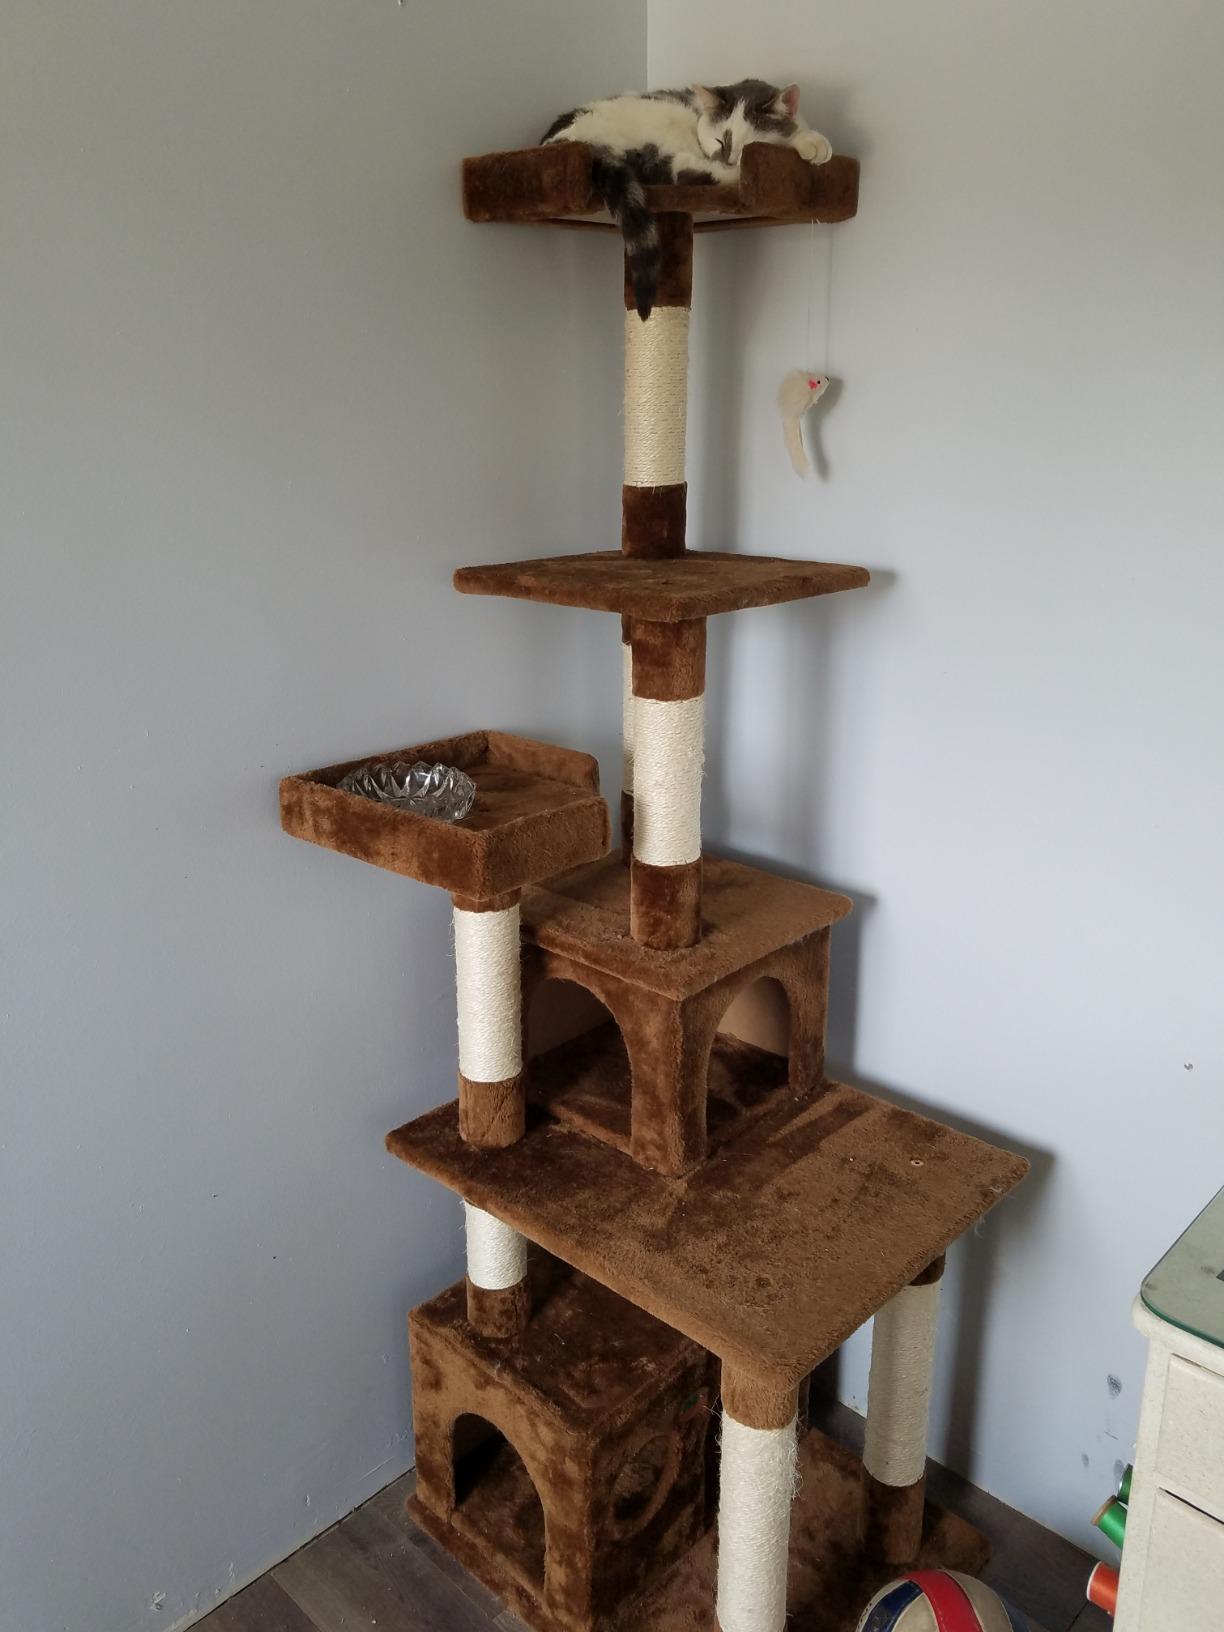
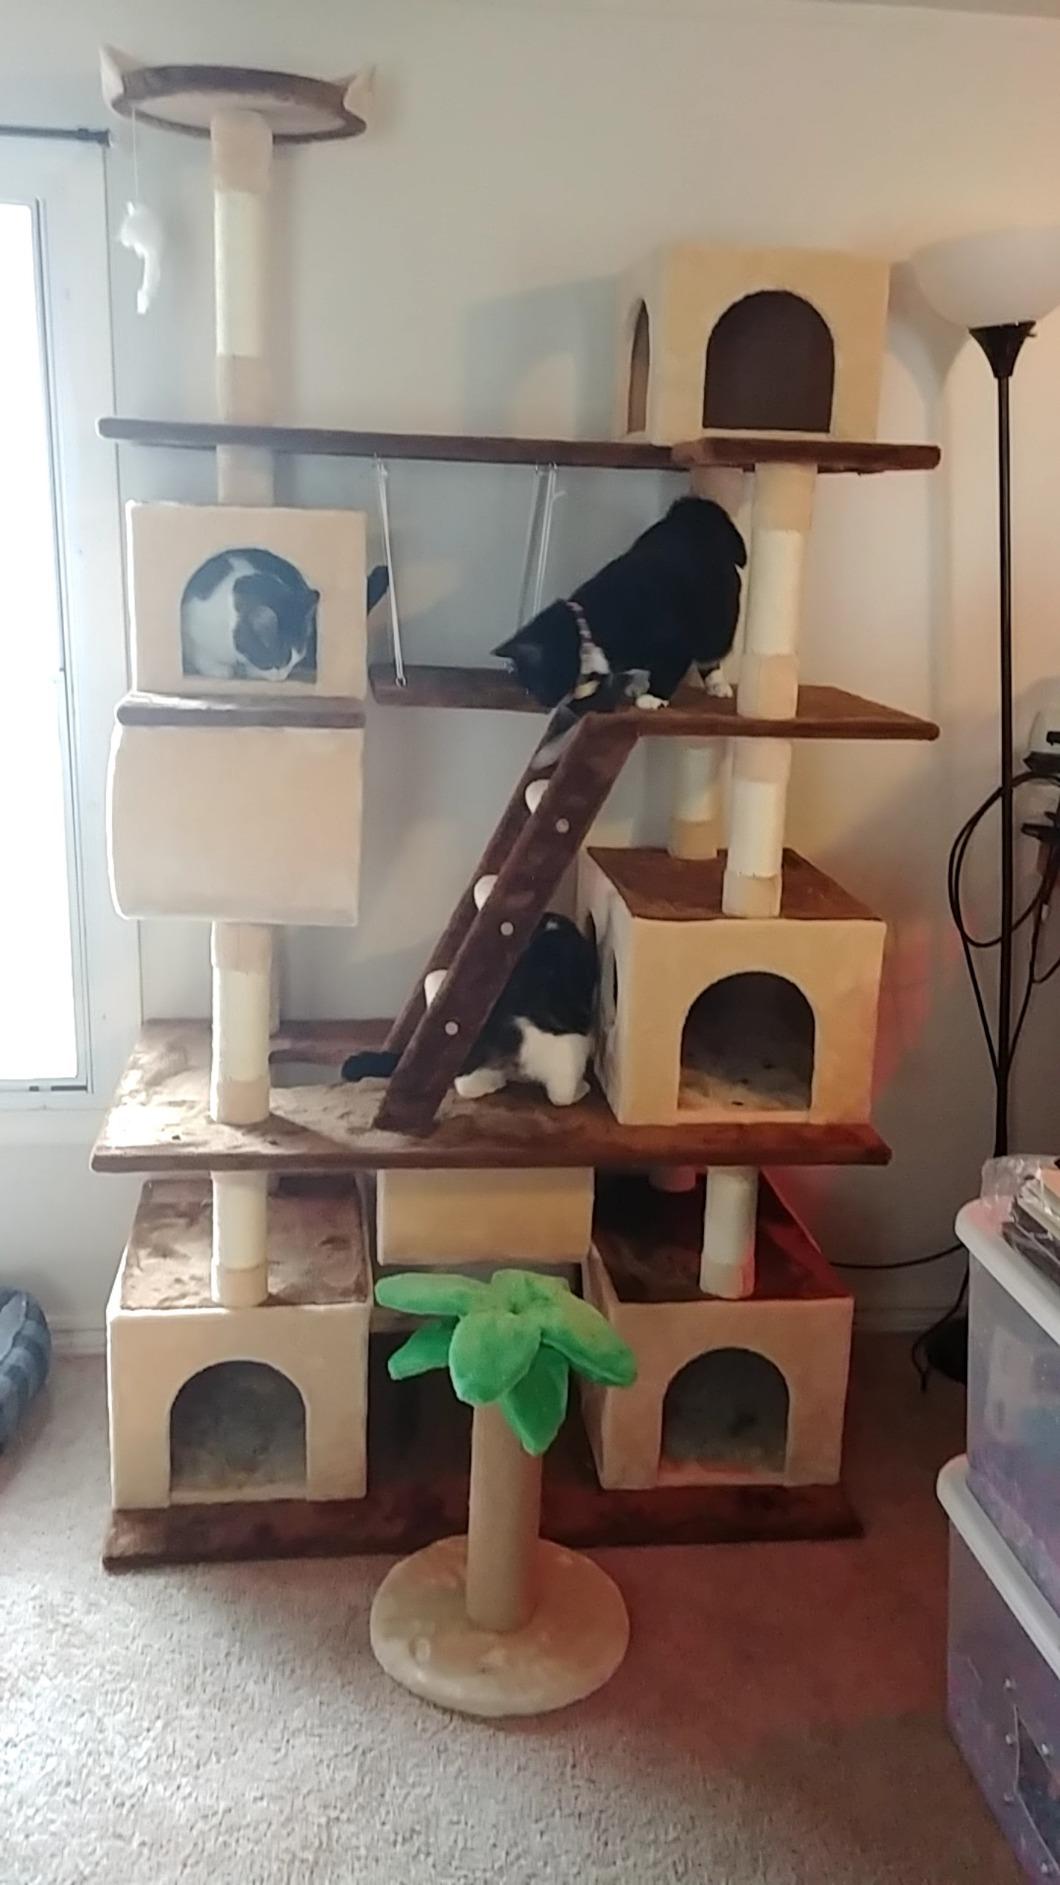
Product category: items_cat tree
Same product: no